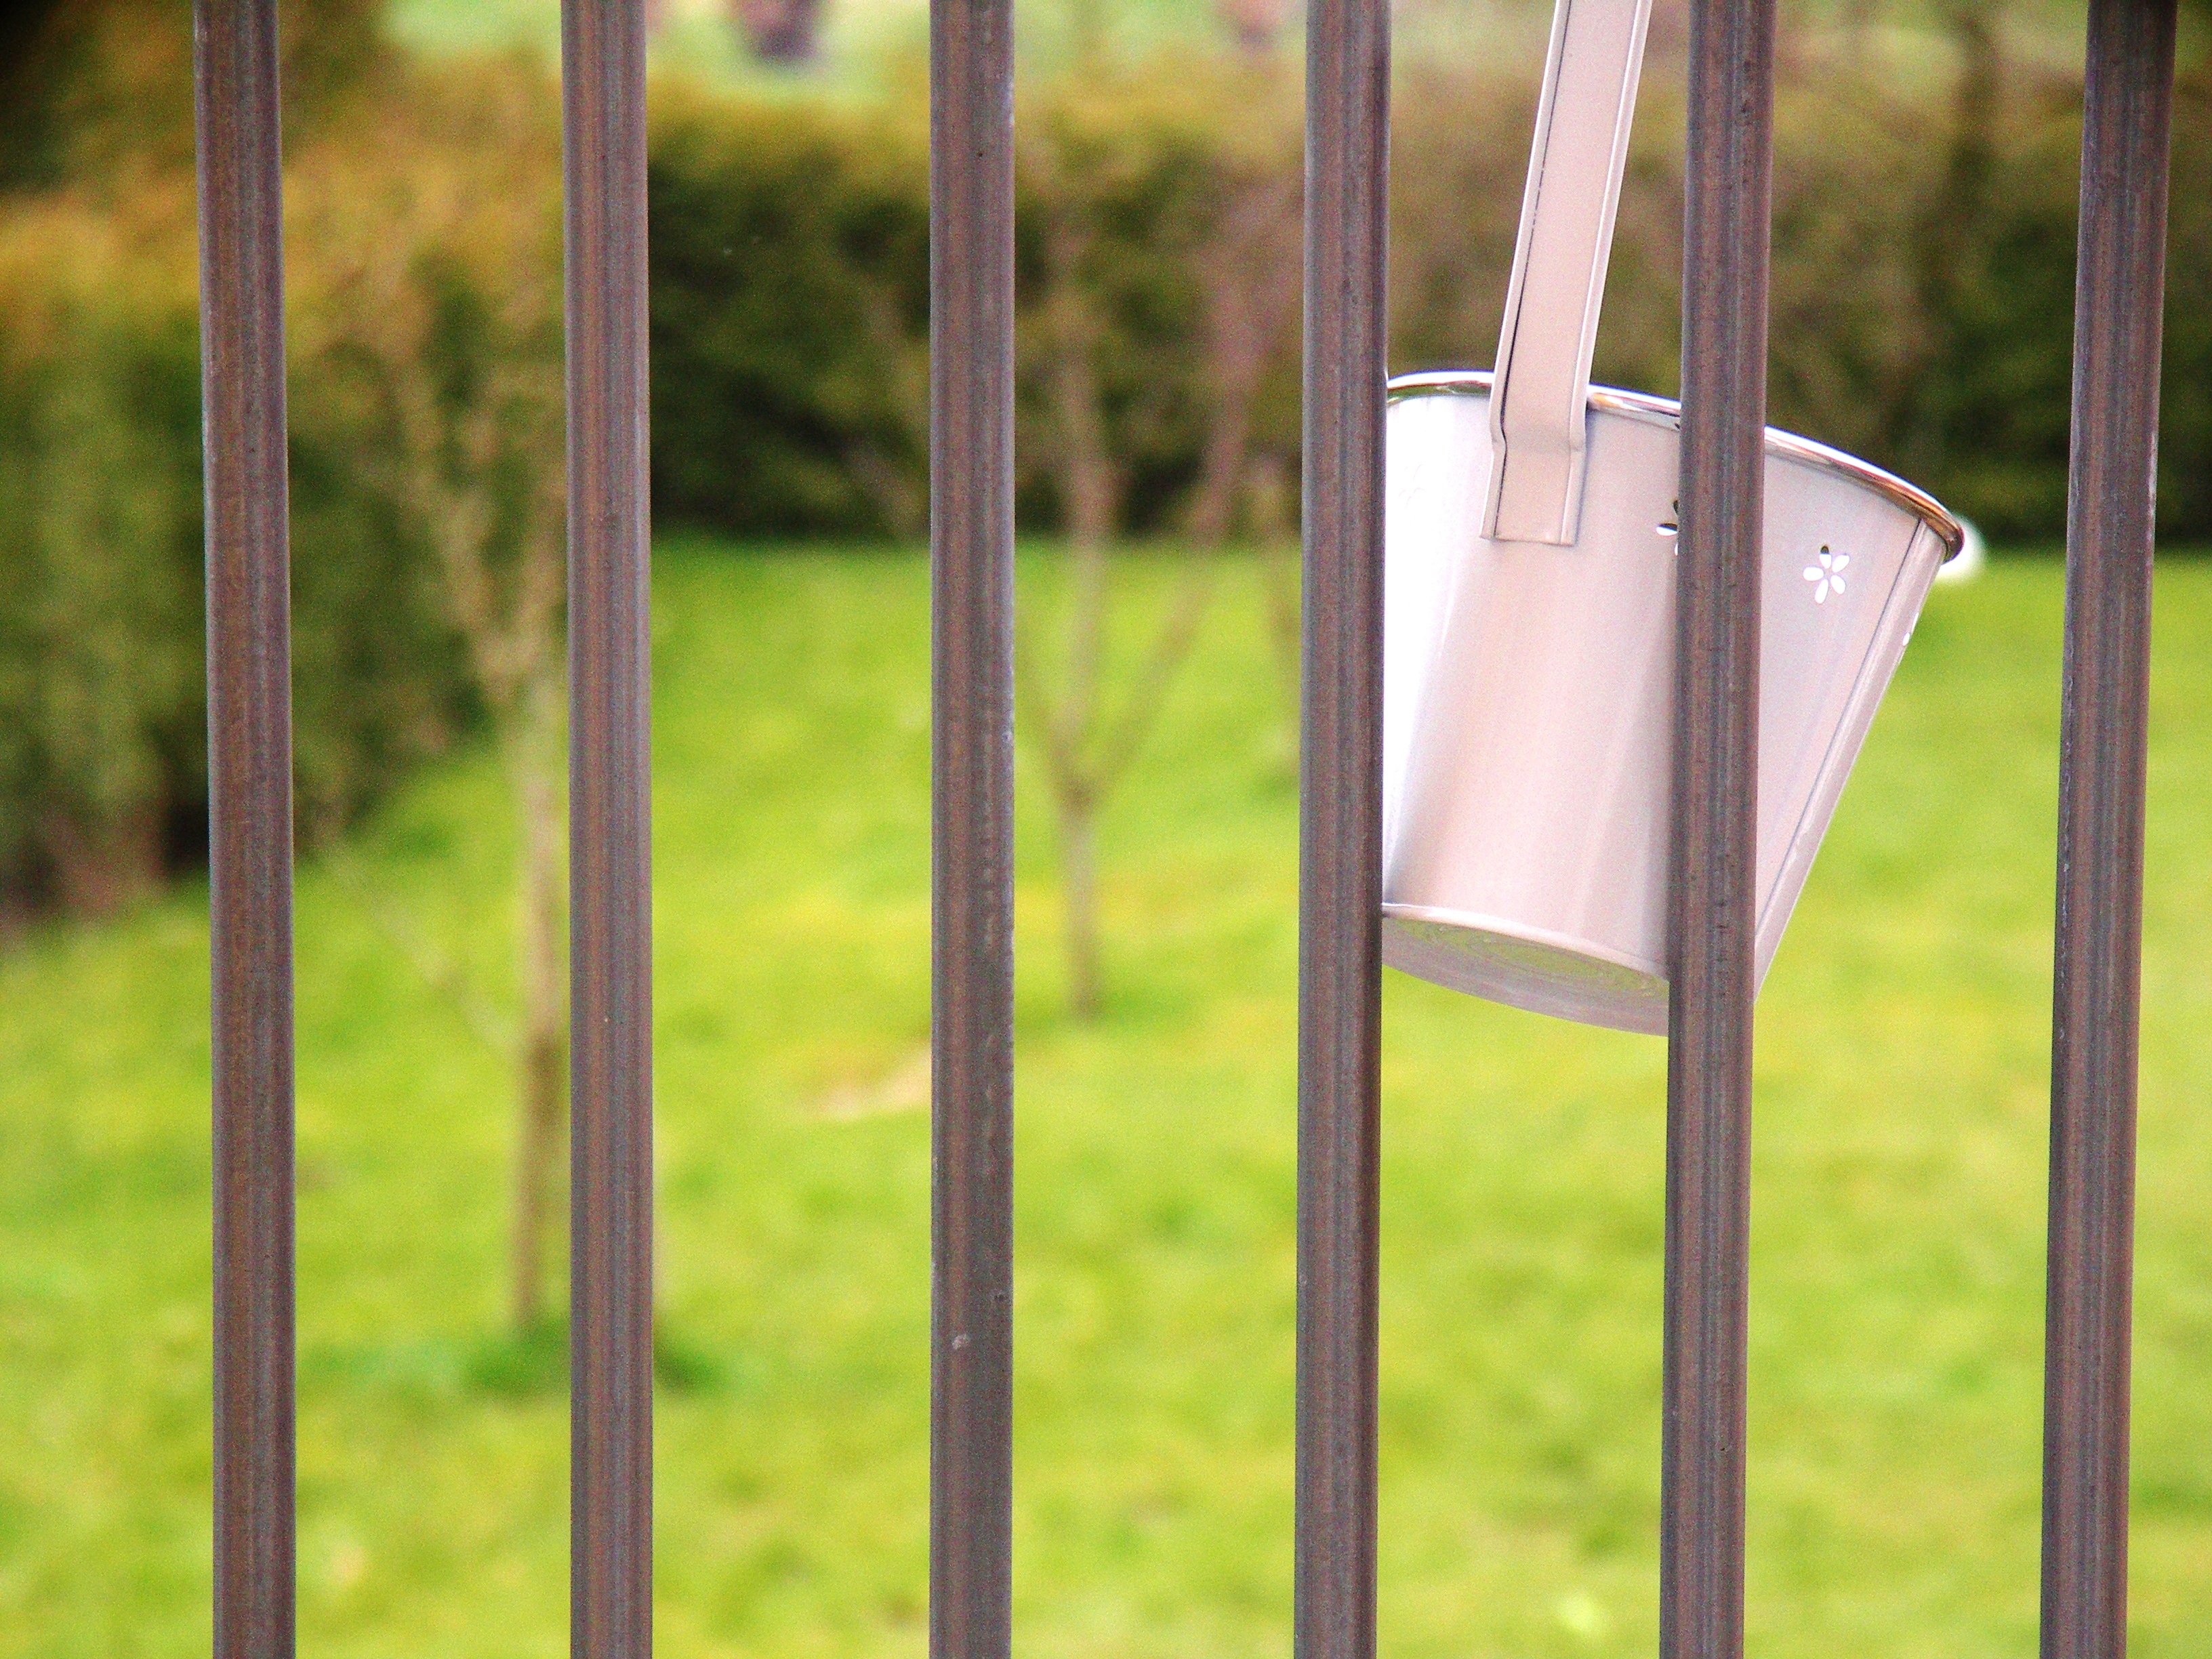
grass, fence, lawn, window, decoration, railing, green, metal, garden, lighting, bucket, deco, product, golf club, net, outdoor structure